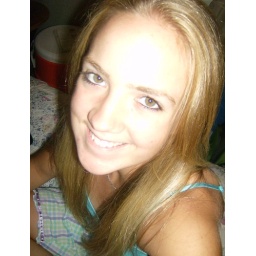
Chillen on my bed at my grandparents house in Jersey.